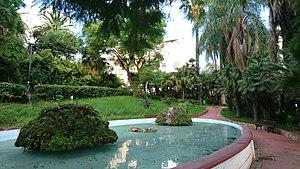
Le parc de la Liberté est un parc algérois situé entre le boulevard Krim Belkacem et la rue Didouche Mourad. Conçu en 1915 par Charles de Galland.